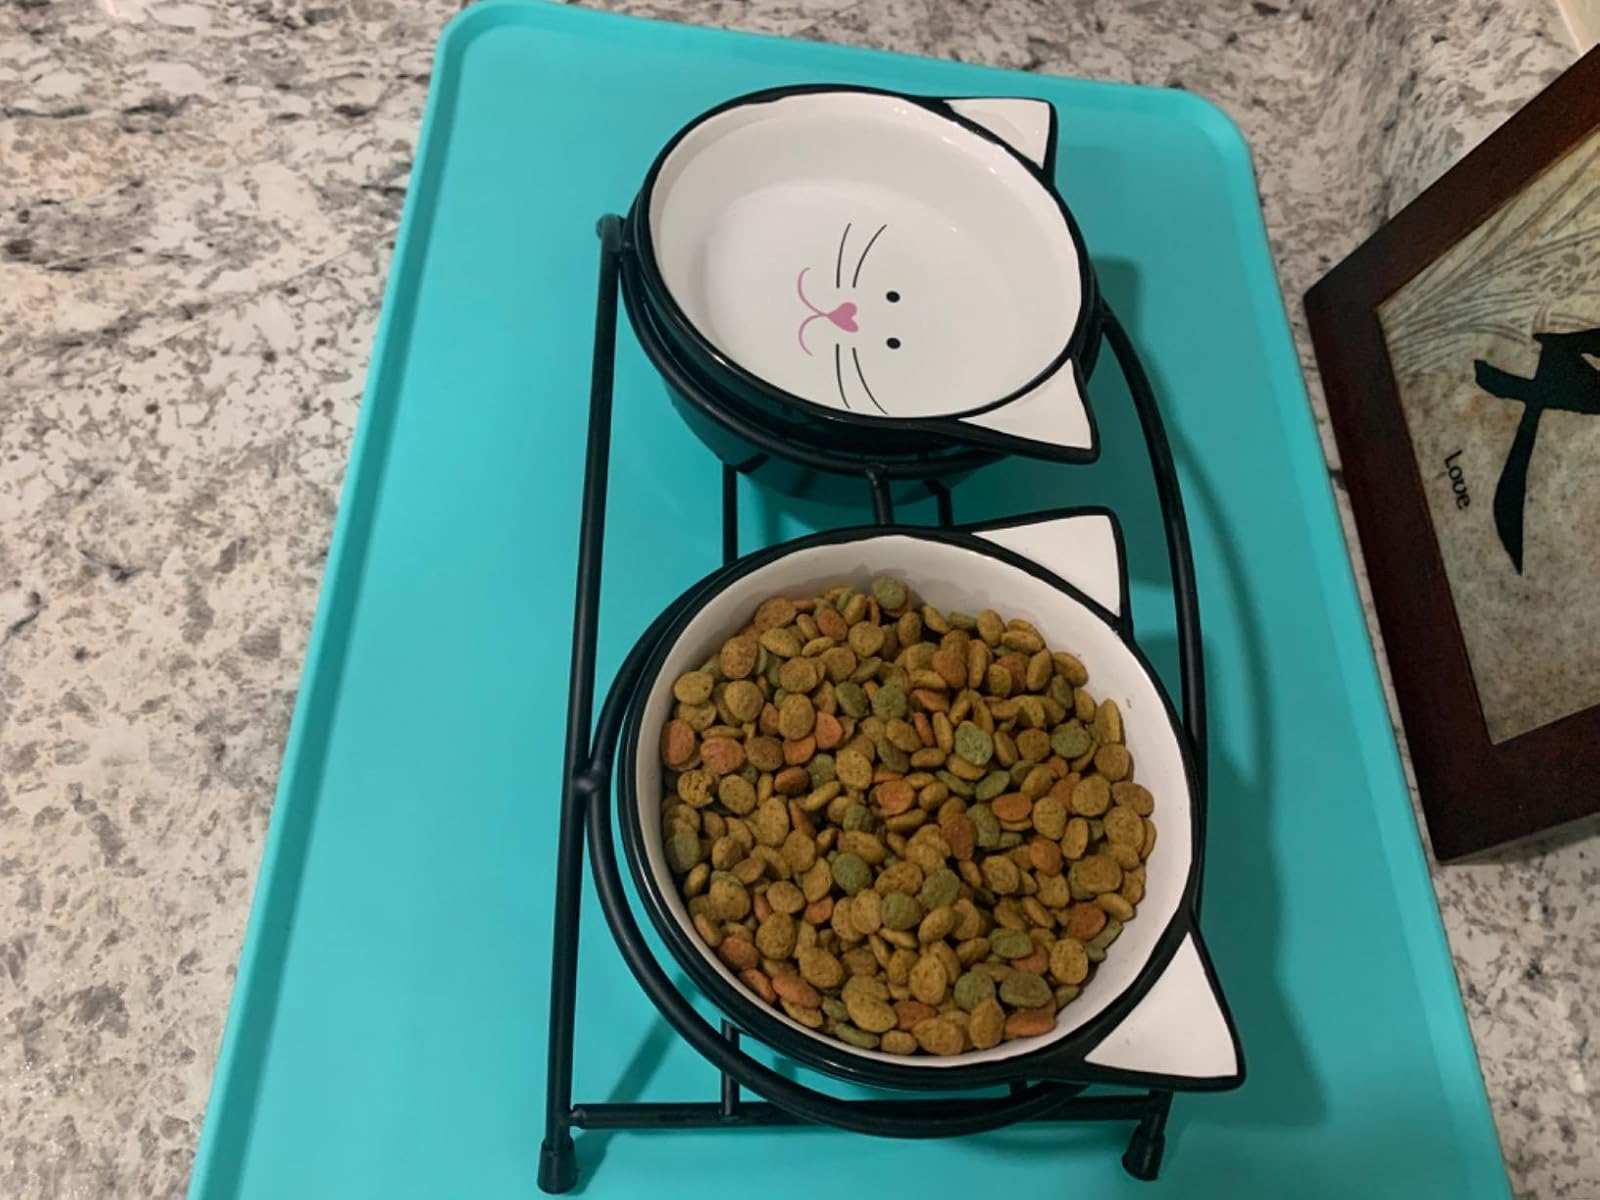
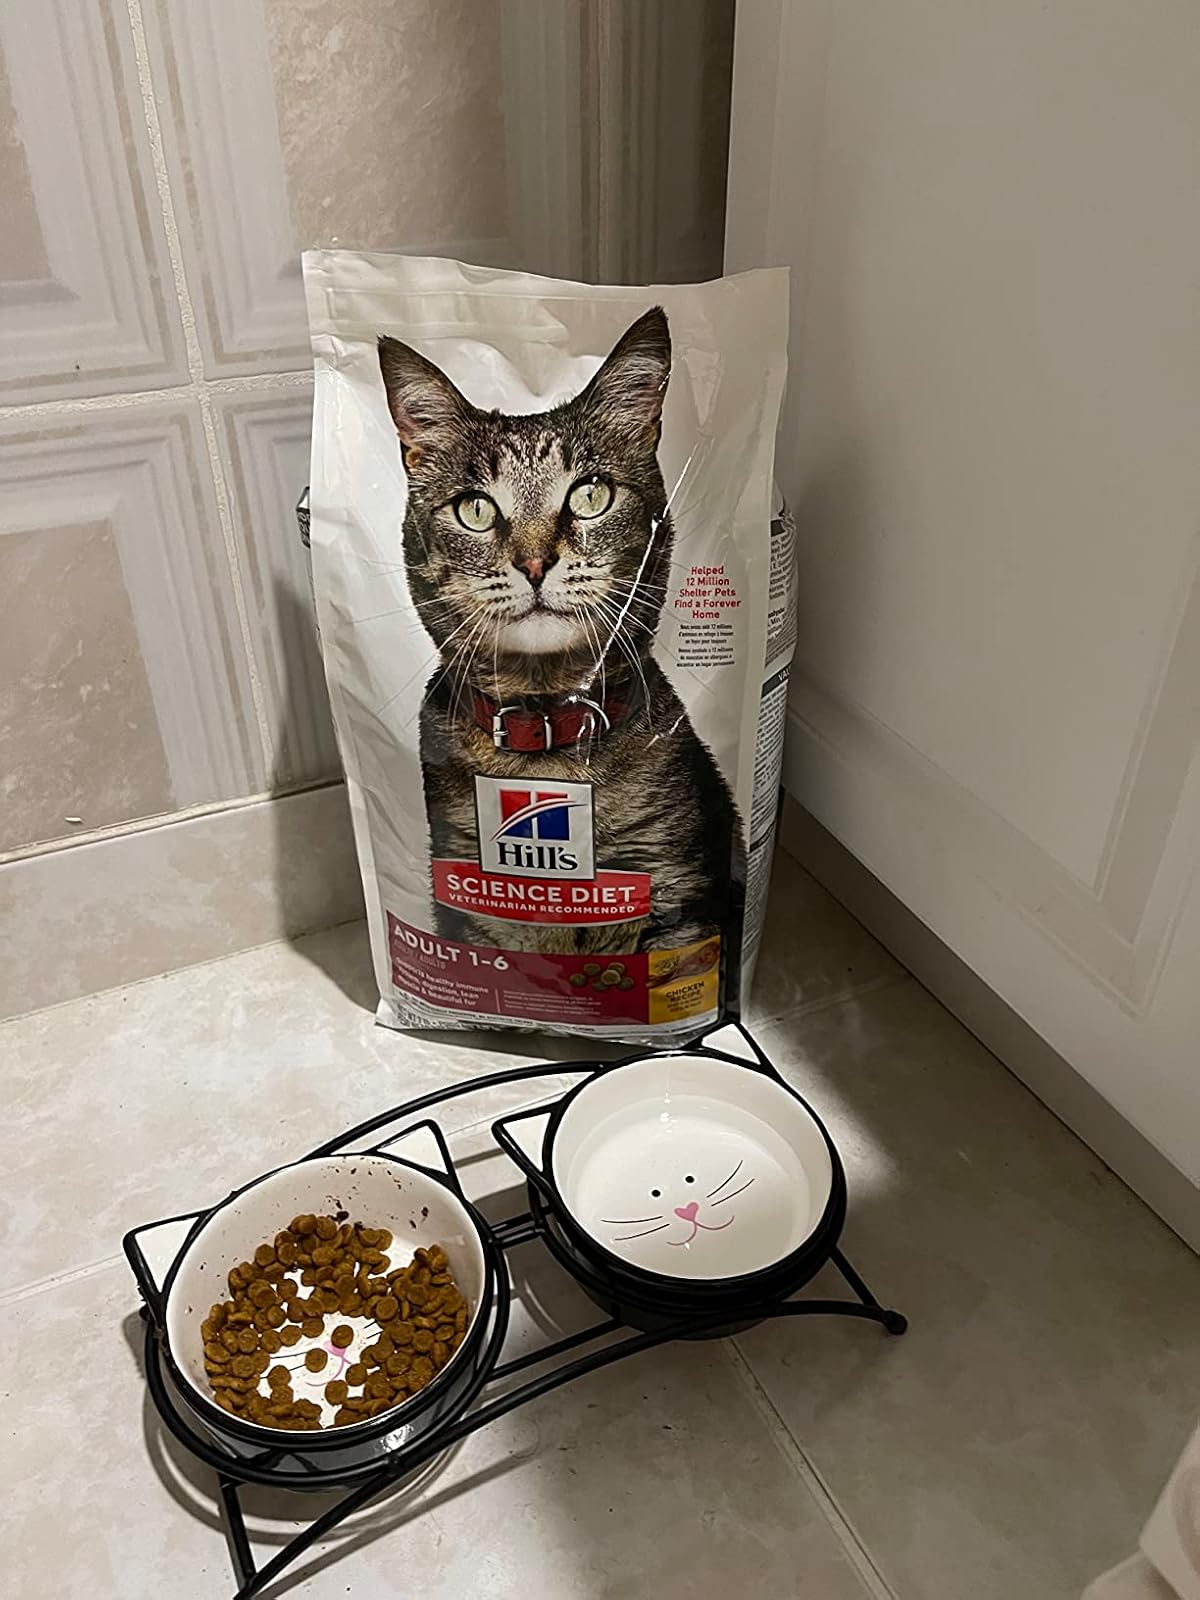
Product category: items_bowl
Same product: yes